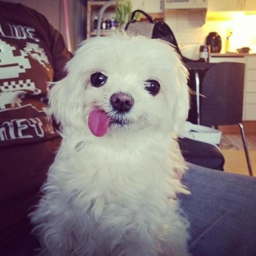
a funny , white dog hanging its tongue outside the side of its mouth .